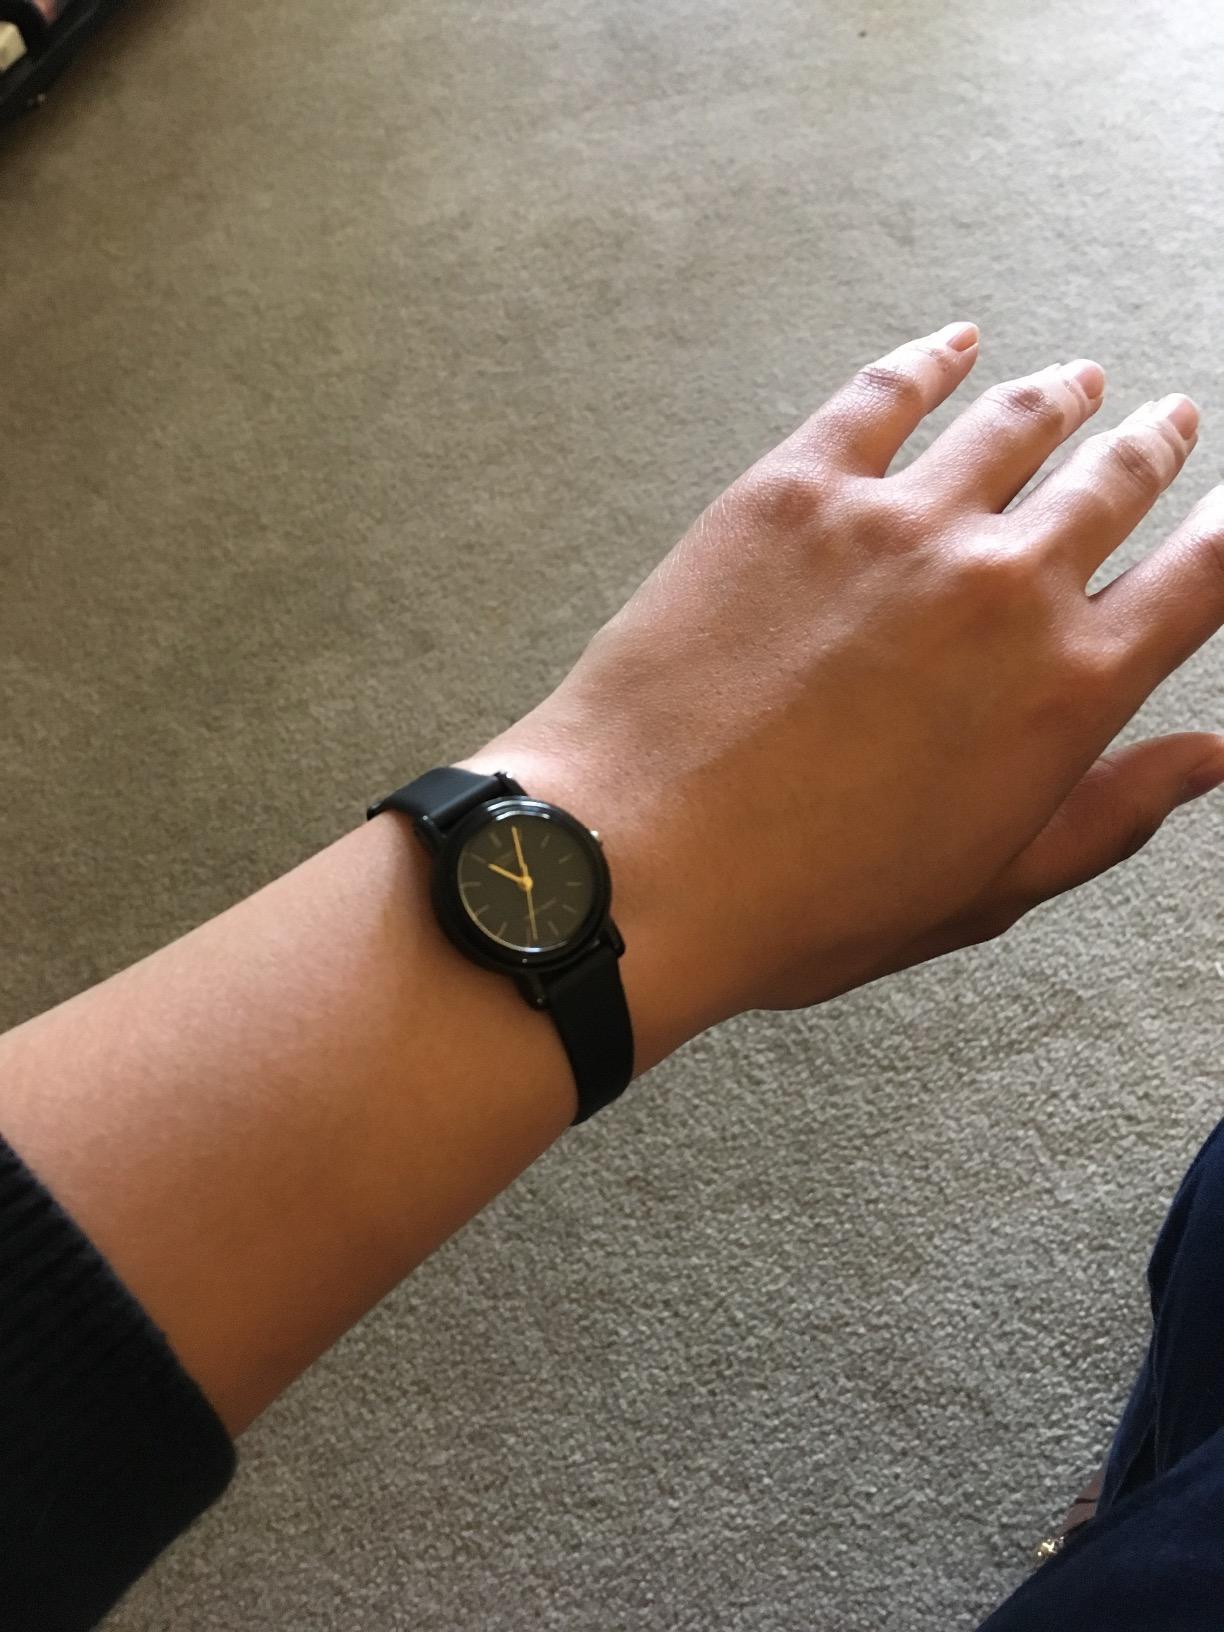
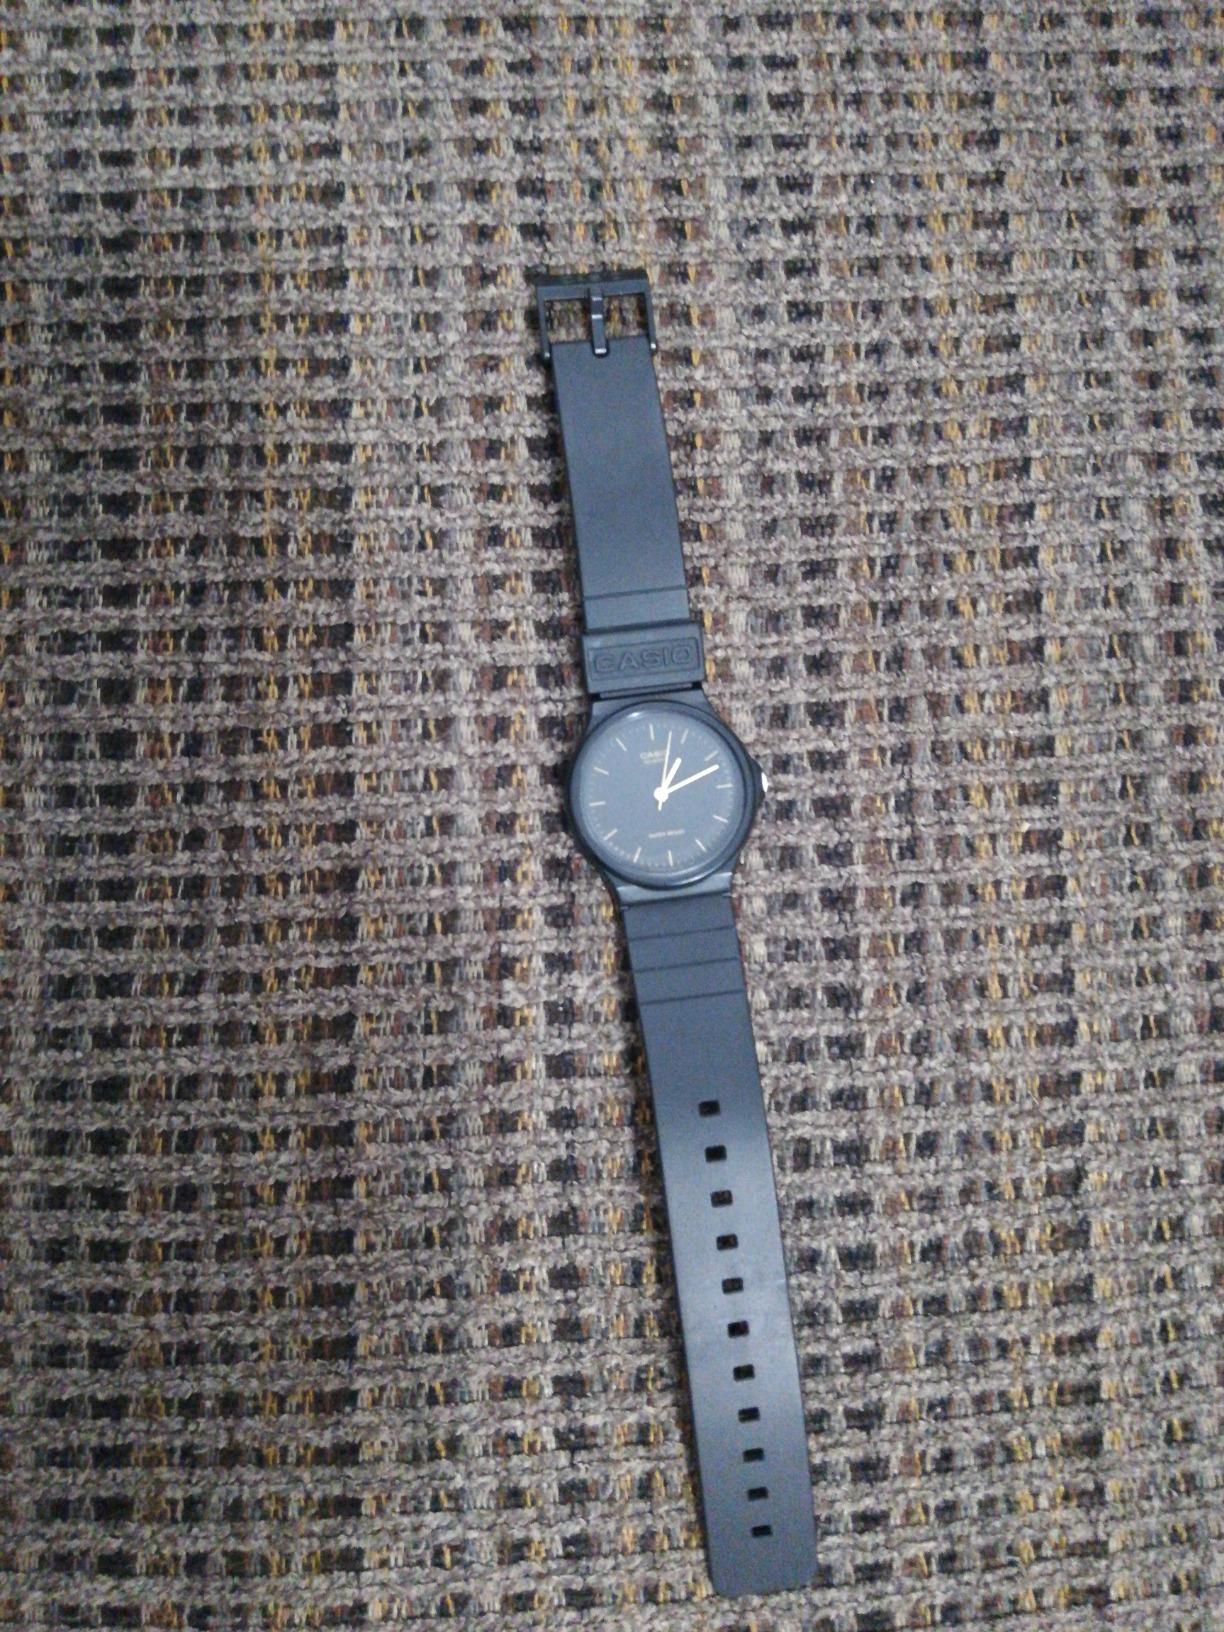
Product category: accessories_watch
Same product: no